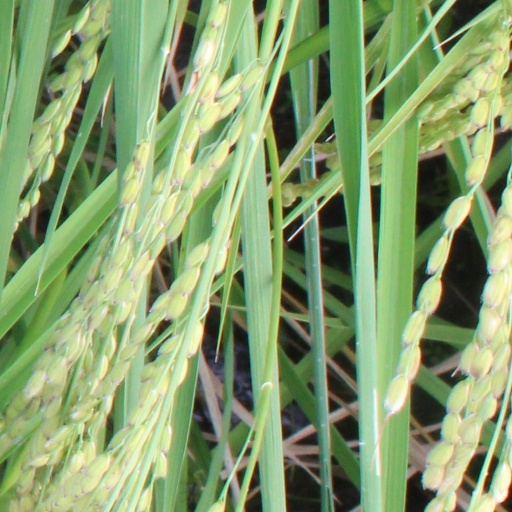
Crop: rice